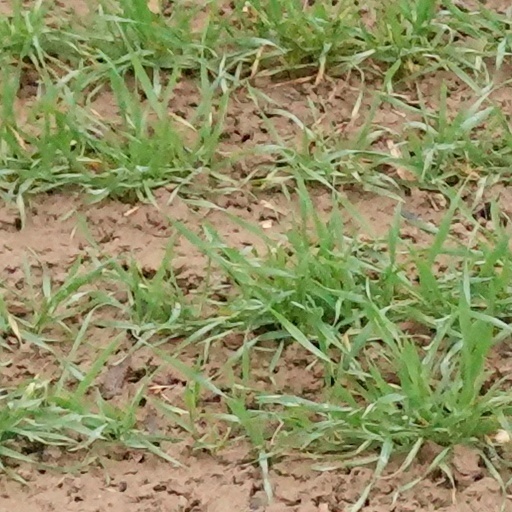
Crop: wheat